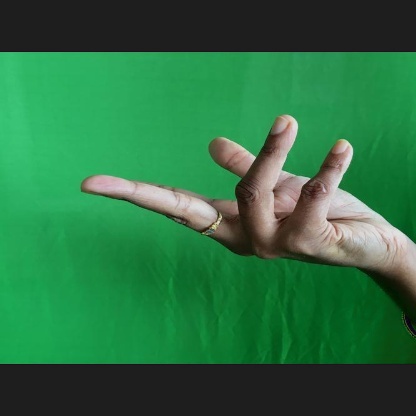
Mudra: Alapadmam